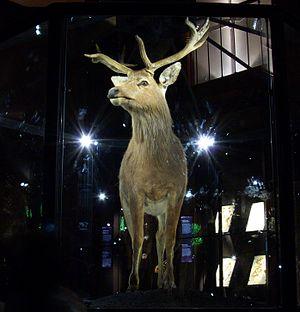
Le cerf de Schomburgk est une espèce éteinte de la famille des cervidés endémique de Thaïlande.